Culp's Hill

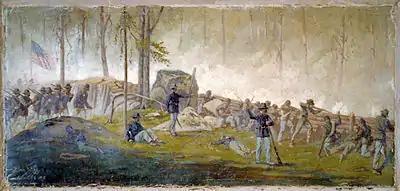
Edwin Forbes' "Scene behind the breastworks on Culps Hill, morning of July 3rd 1863," painting by Edwin Forbes.

Culp's Hill, which is about south of the center of Gettysburg, Pennsylvania, played a prominent role in the Battle of Gettysburg. It consists of two rounded peaks, separated by a narrow saddle. Its heavily wooded higher peak is above sea level. The lower peak is about 100 feet (30 m) shorter than its companion. The eastern slope descends to Rock Creek, about 160 feet (50 m) lower in elevation, and the western slope is to a saddle with Stevens Knoll (formerly McKnight's Hill) with a summit lower than the main Culp's Hill summit. The hill was owned in 1863 by farmer Henry Culp and was publicized as "Culp's Hill" by October 31, 1865.